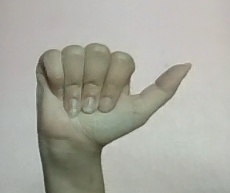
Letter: dhad